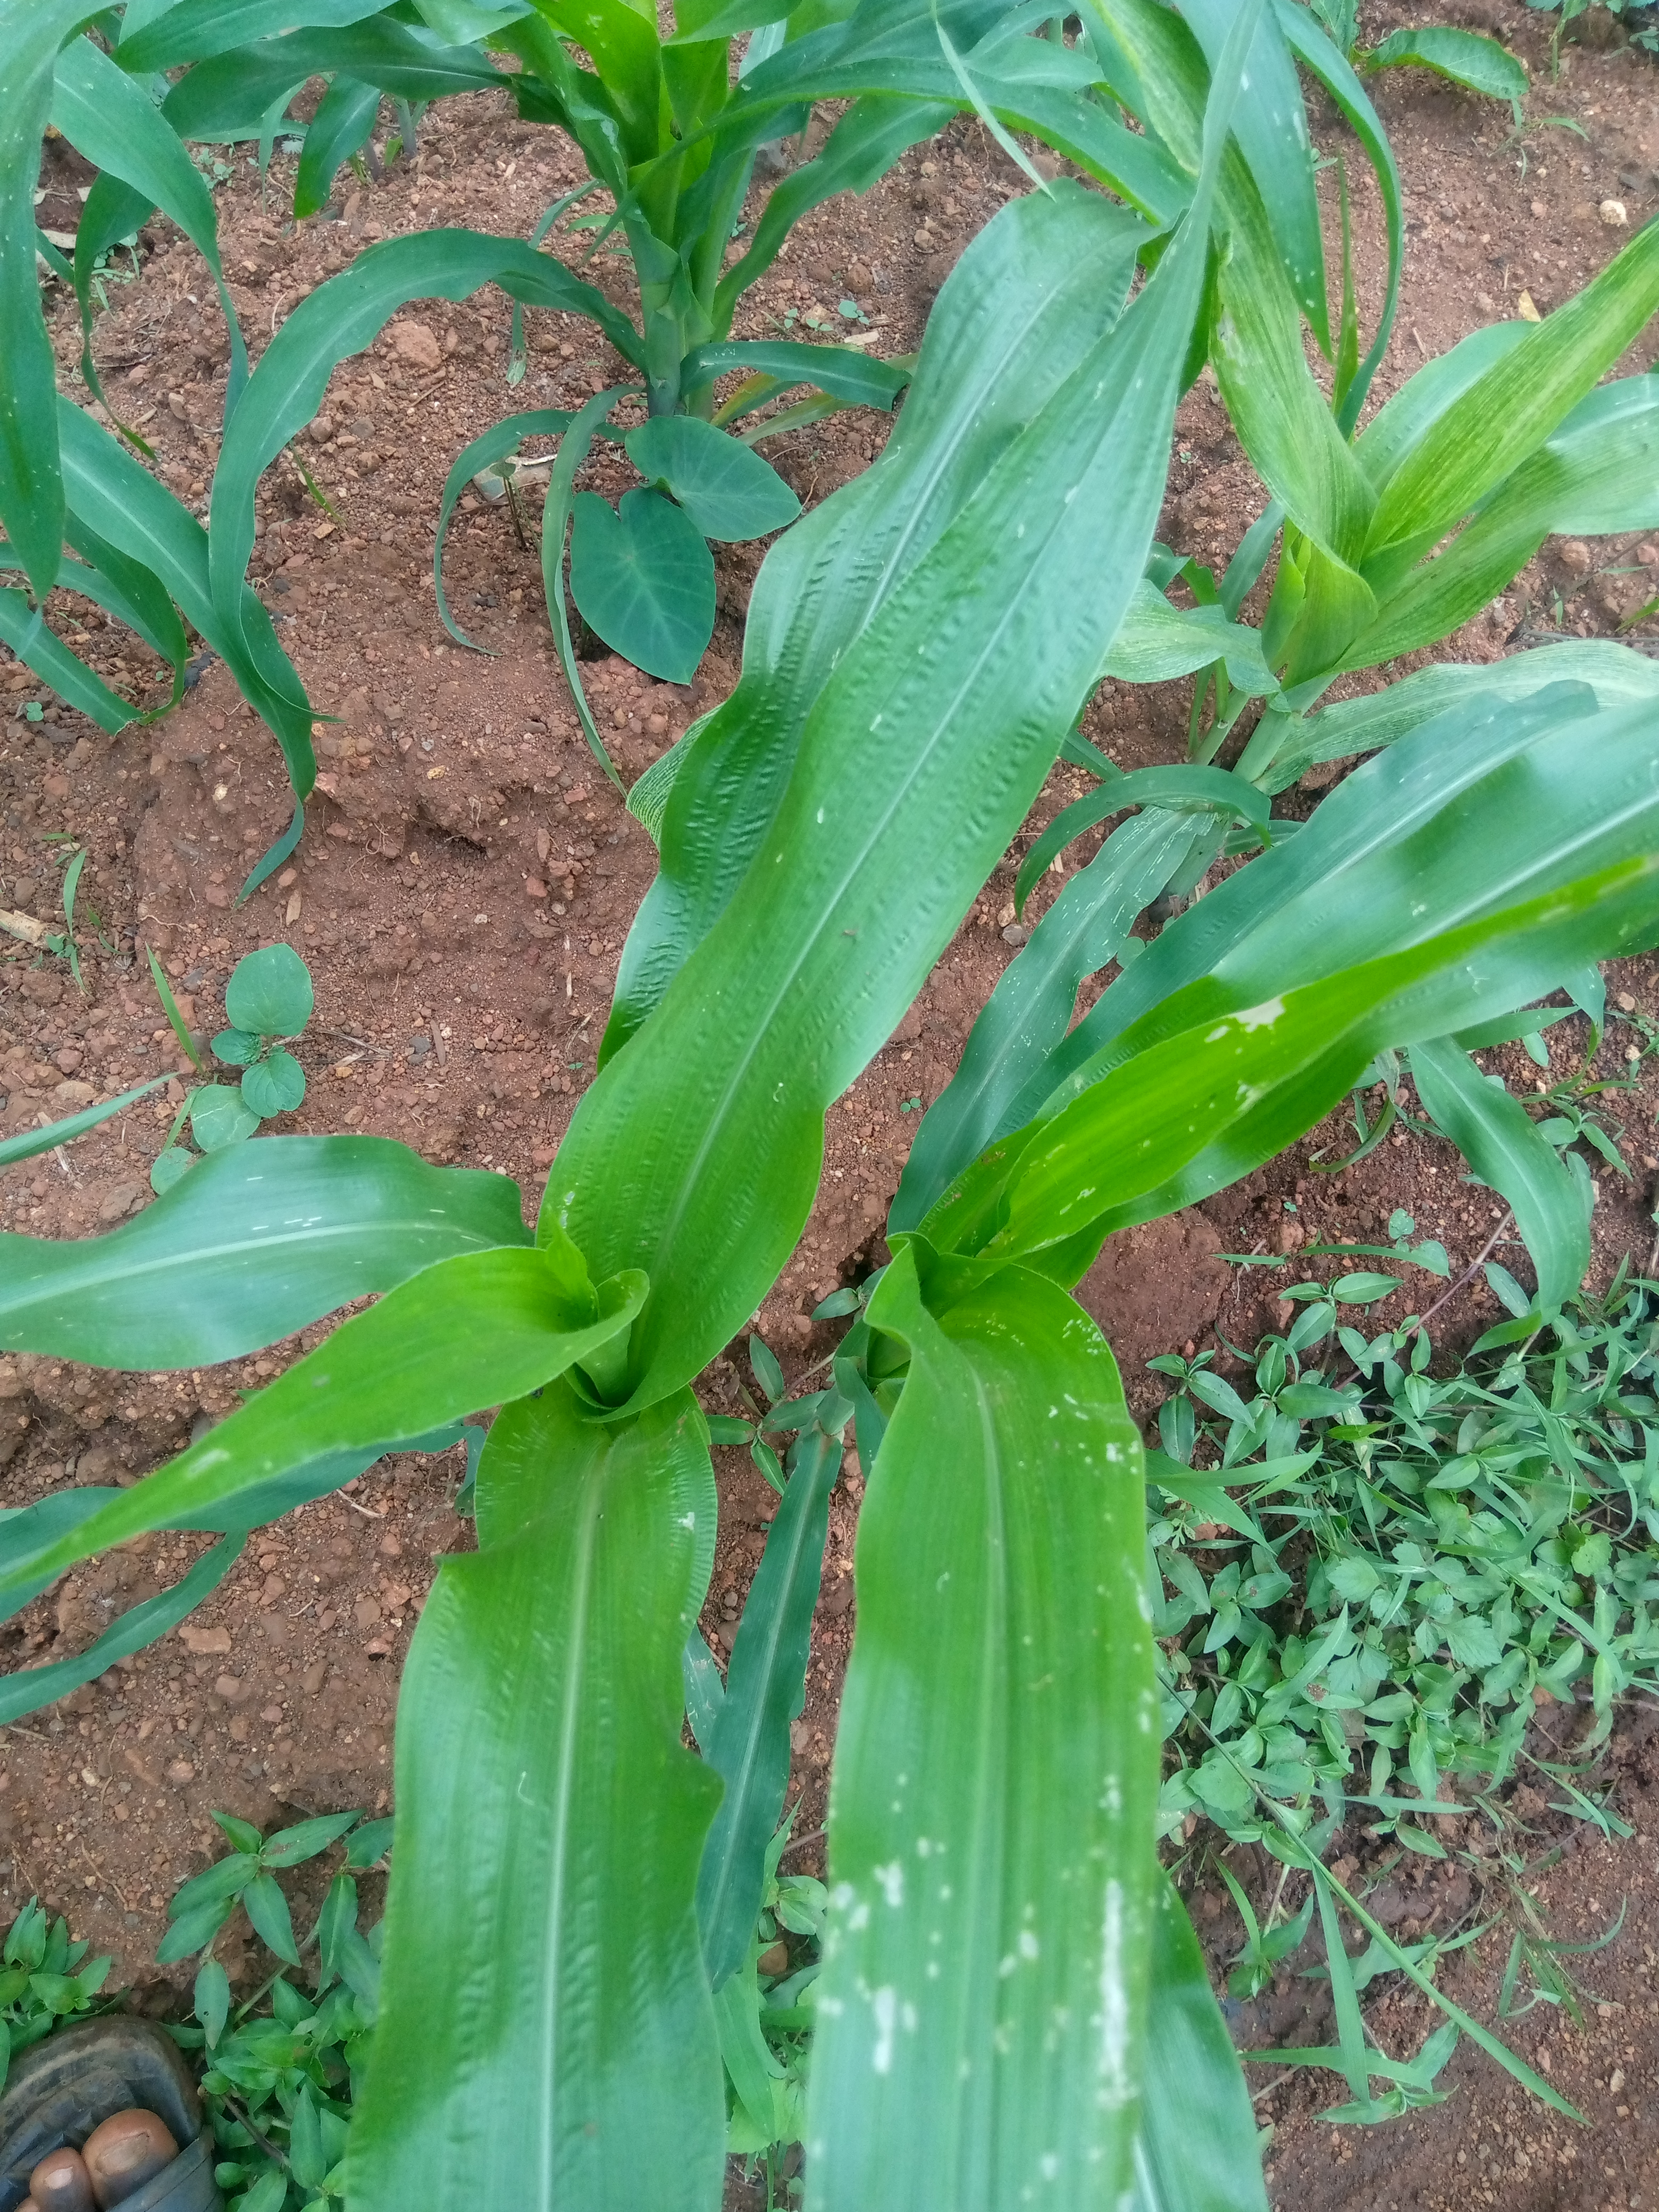
Label: spodoptera_frugiperda